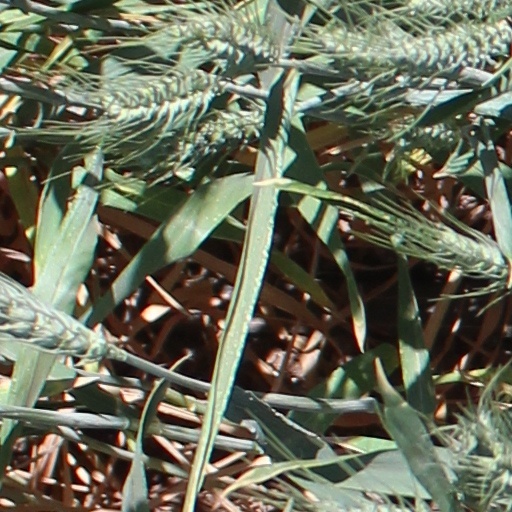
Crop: wheat